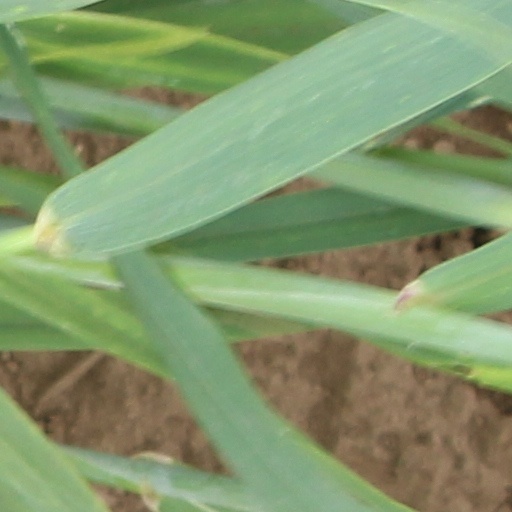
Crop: wheat